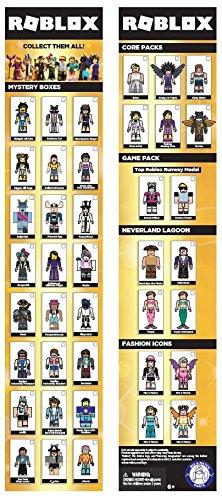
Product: Roblox Celebrity Mystery Figure Series 1, Polybag of 6 Action Figures
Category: Toys & Games | Toy Figures & Playsets | Playsets & Vehicles | Playsets
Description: Bring the world of Roblox to life with one of 24 collectible Celebrity Collection Series 1 Mystery Box figures.
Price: $17.55
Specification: ProductDimensions:3x3x3inches|ItemWeight:11.2ounces|ShippingWeight:11.2ounces(Viewshippingratesandpolicies)|DomesticShipping:ItemcanbeshippedwithinU.S.|InternationalShipping:ThisitemcanbeshippedtoselectcountriesoutsideoftheU.S.LearnMore|ASIN:B078HD3VLD|Itemmodelnumber:19894|Manufacturerrecommendedage:6yearsandup